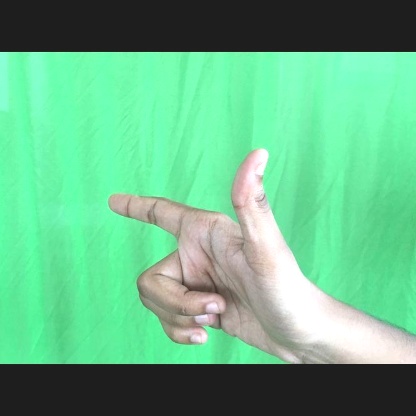
Mudra: Chandrakala